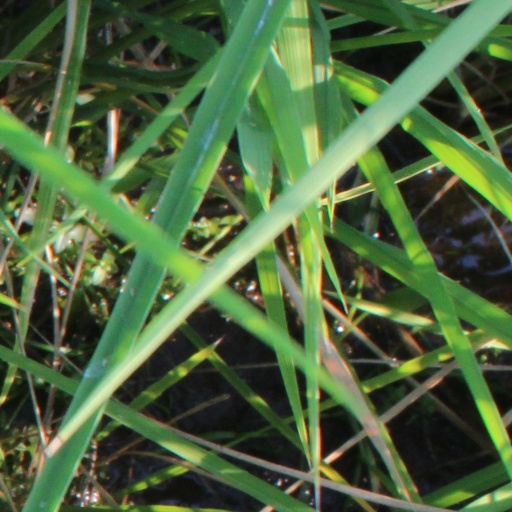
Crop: rice